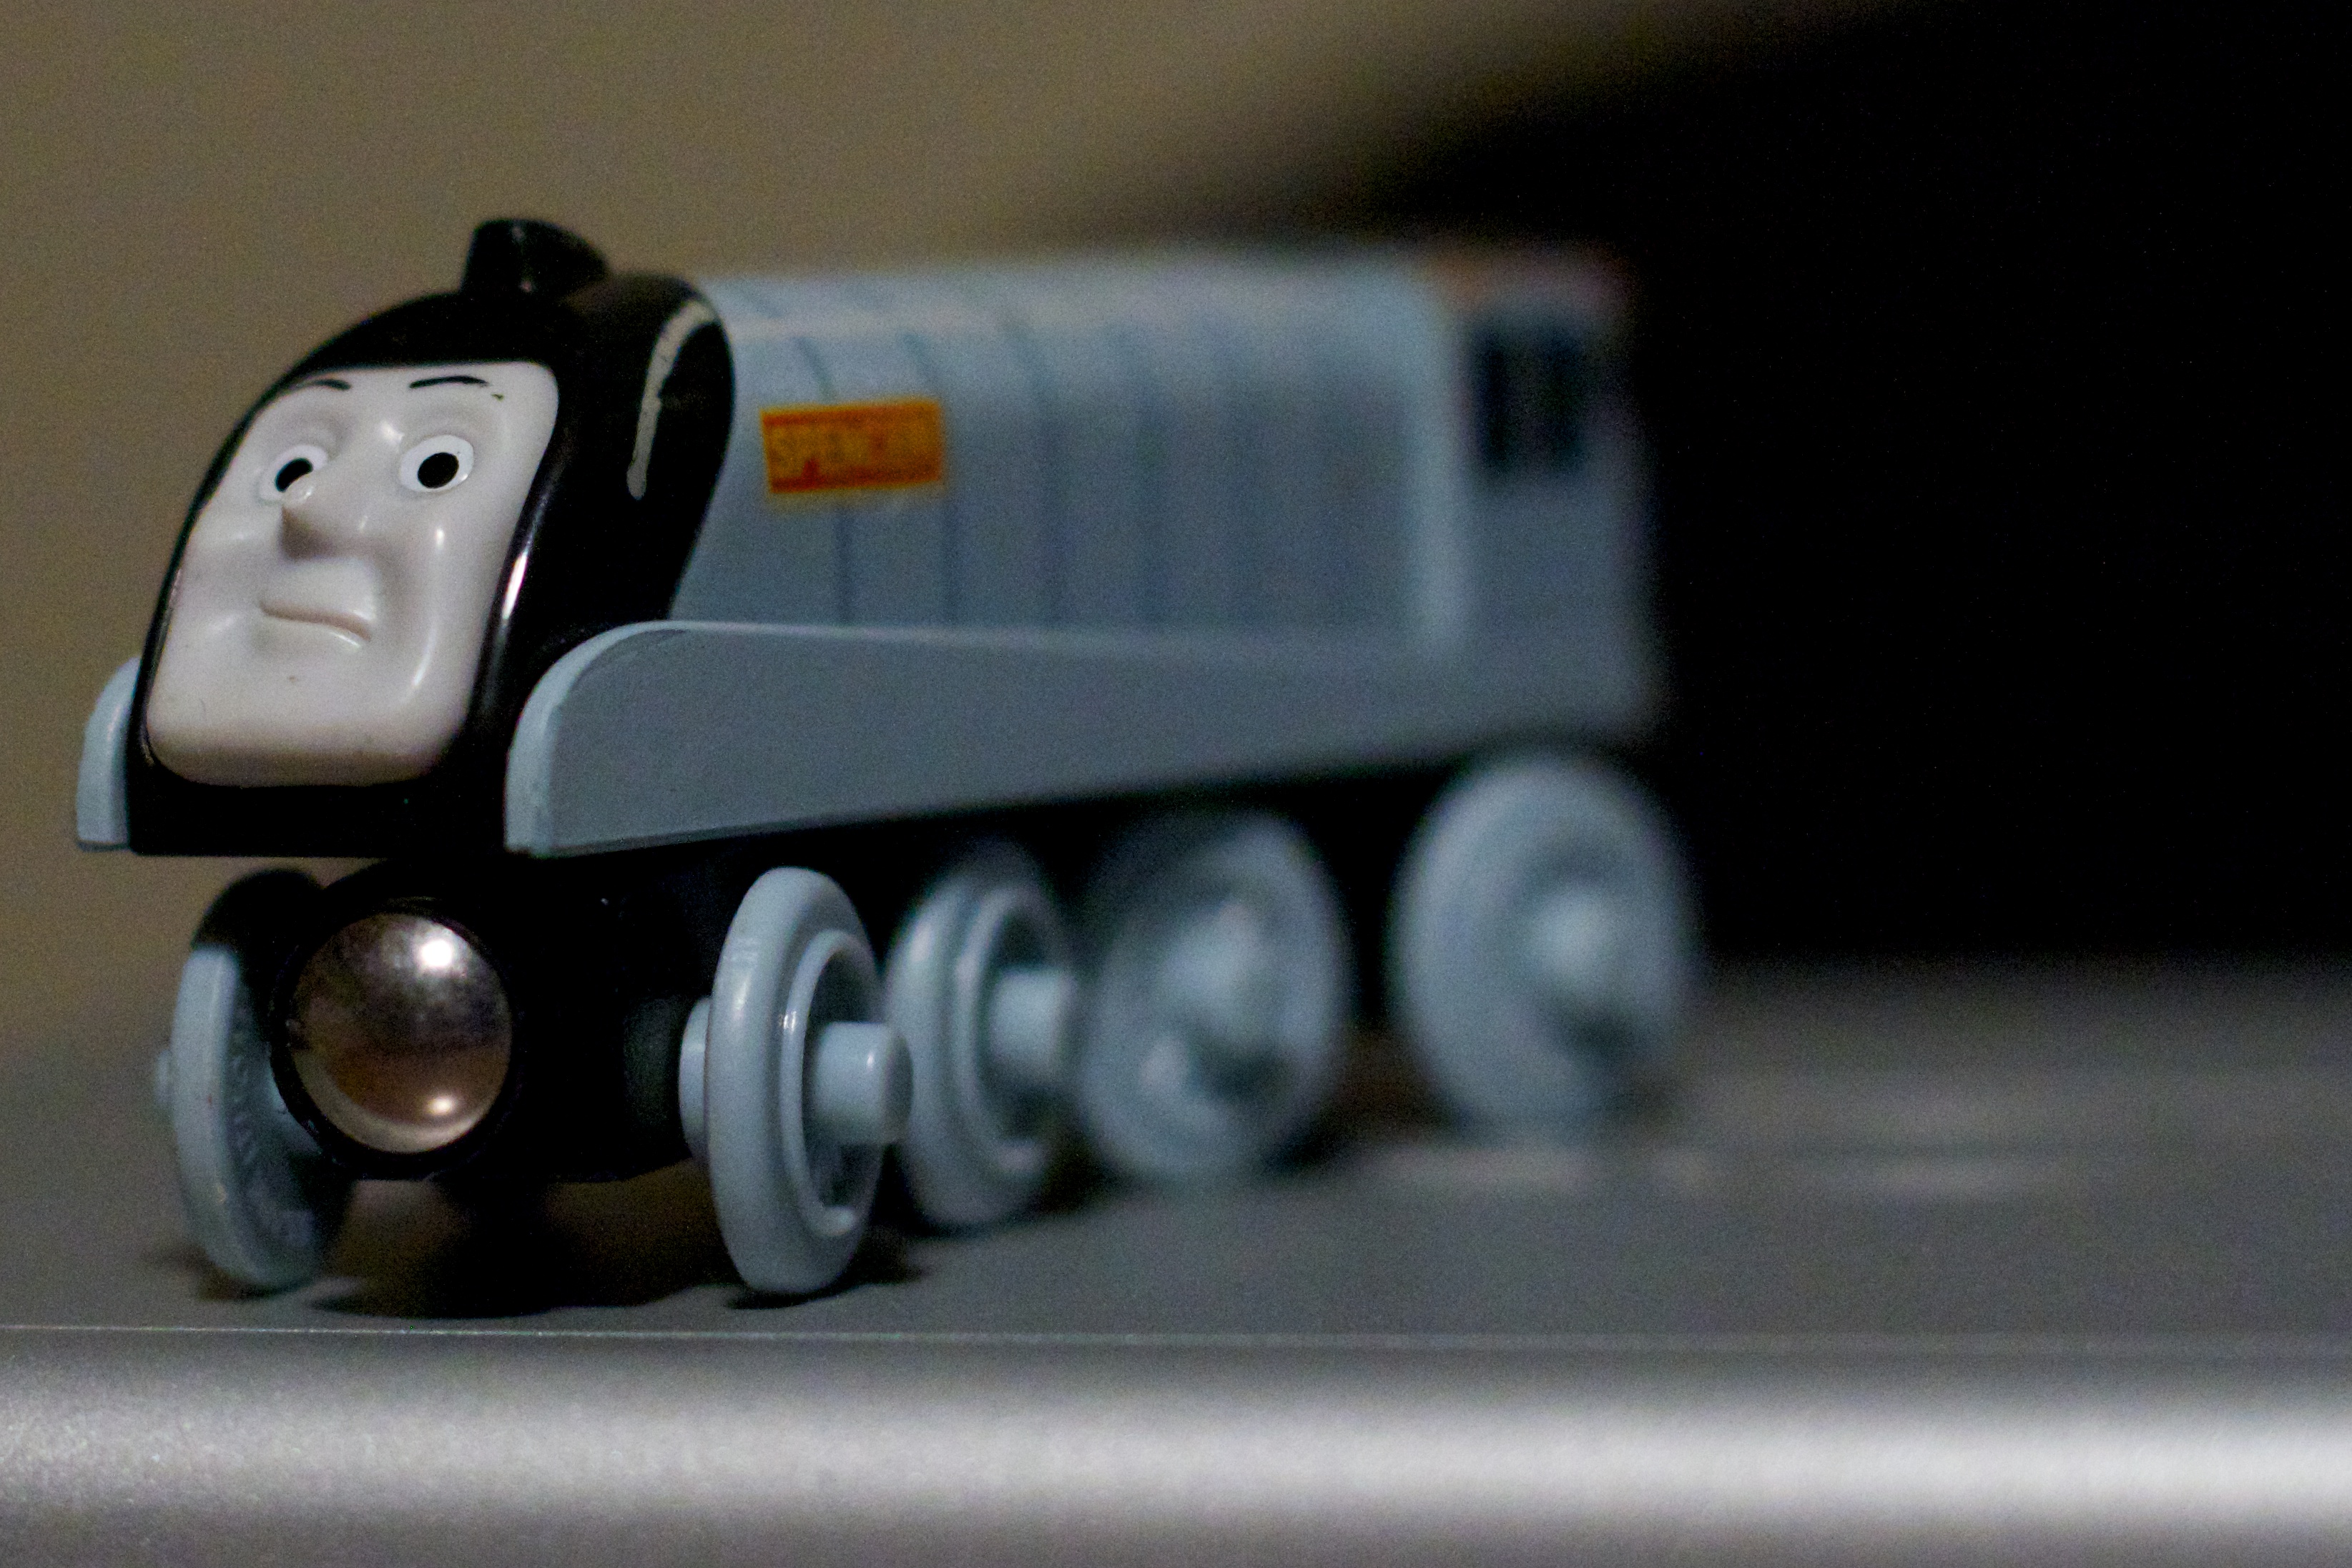
vehicle, toy, weapon